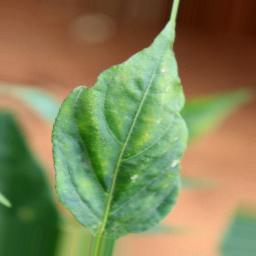
Label: healthy